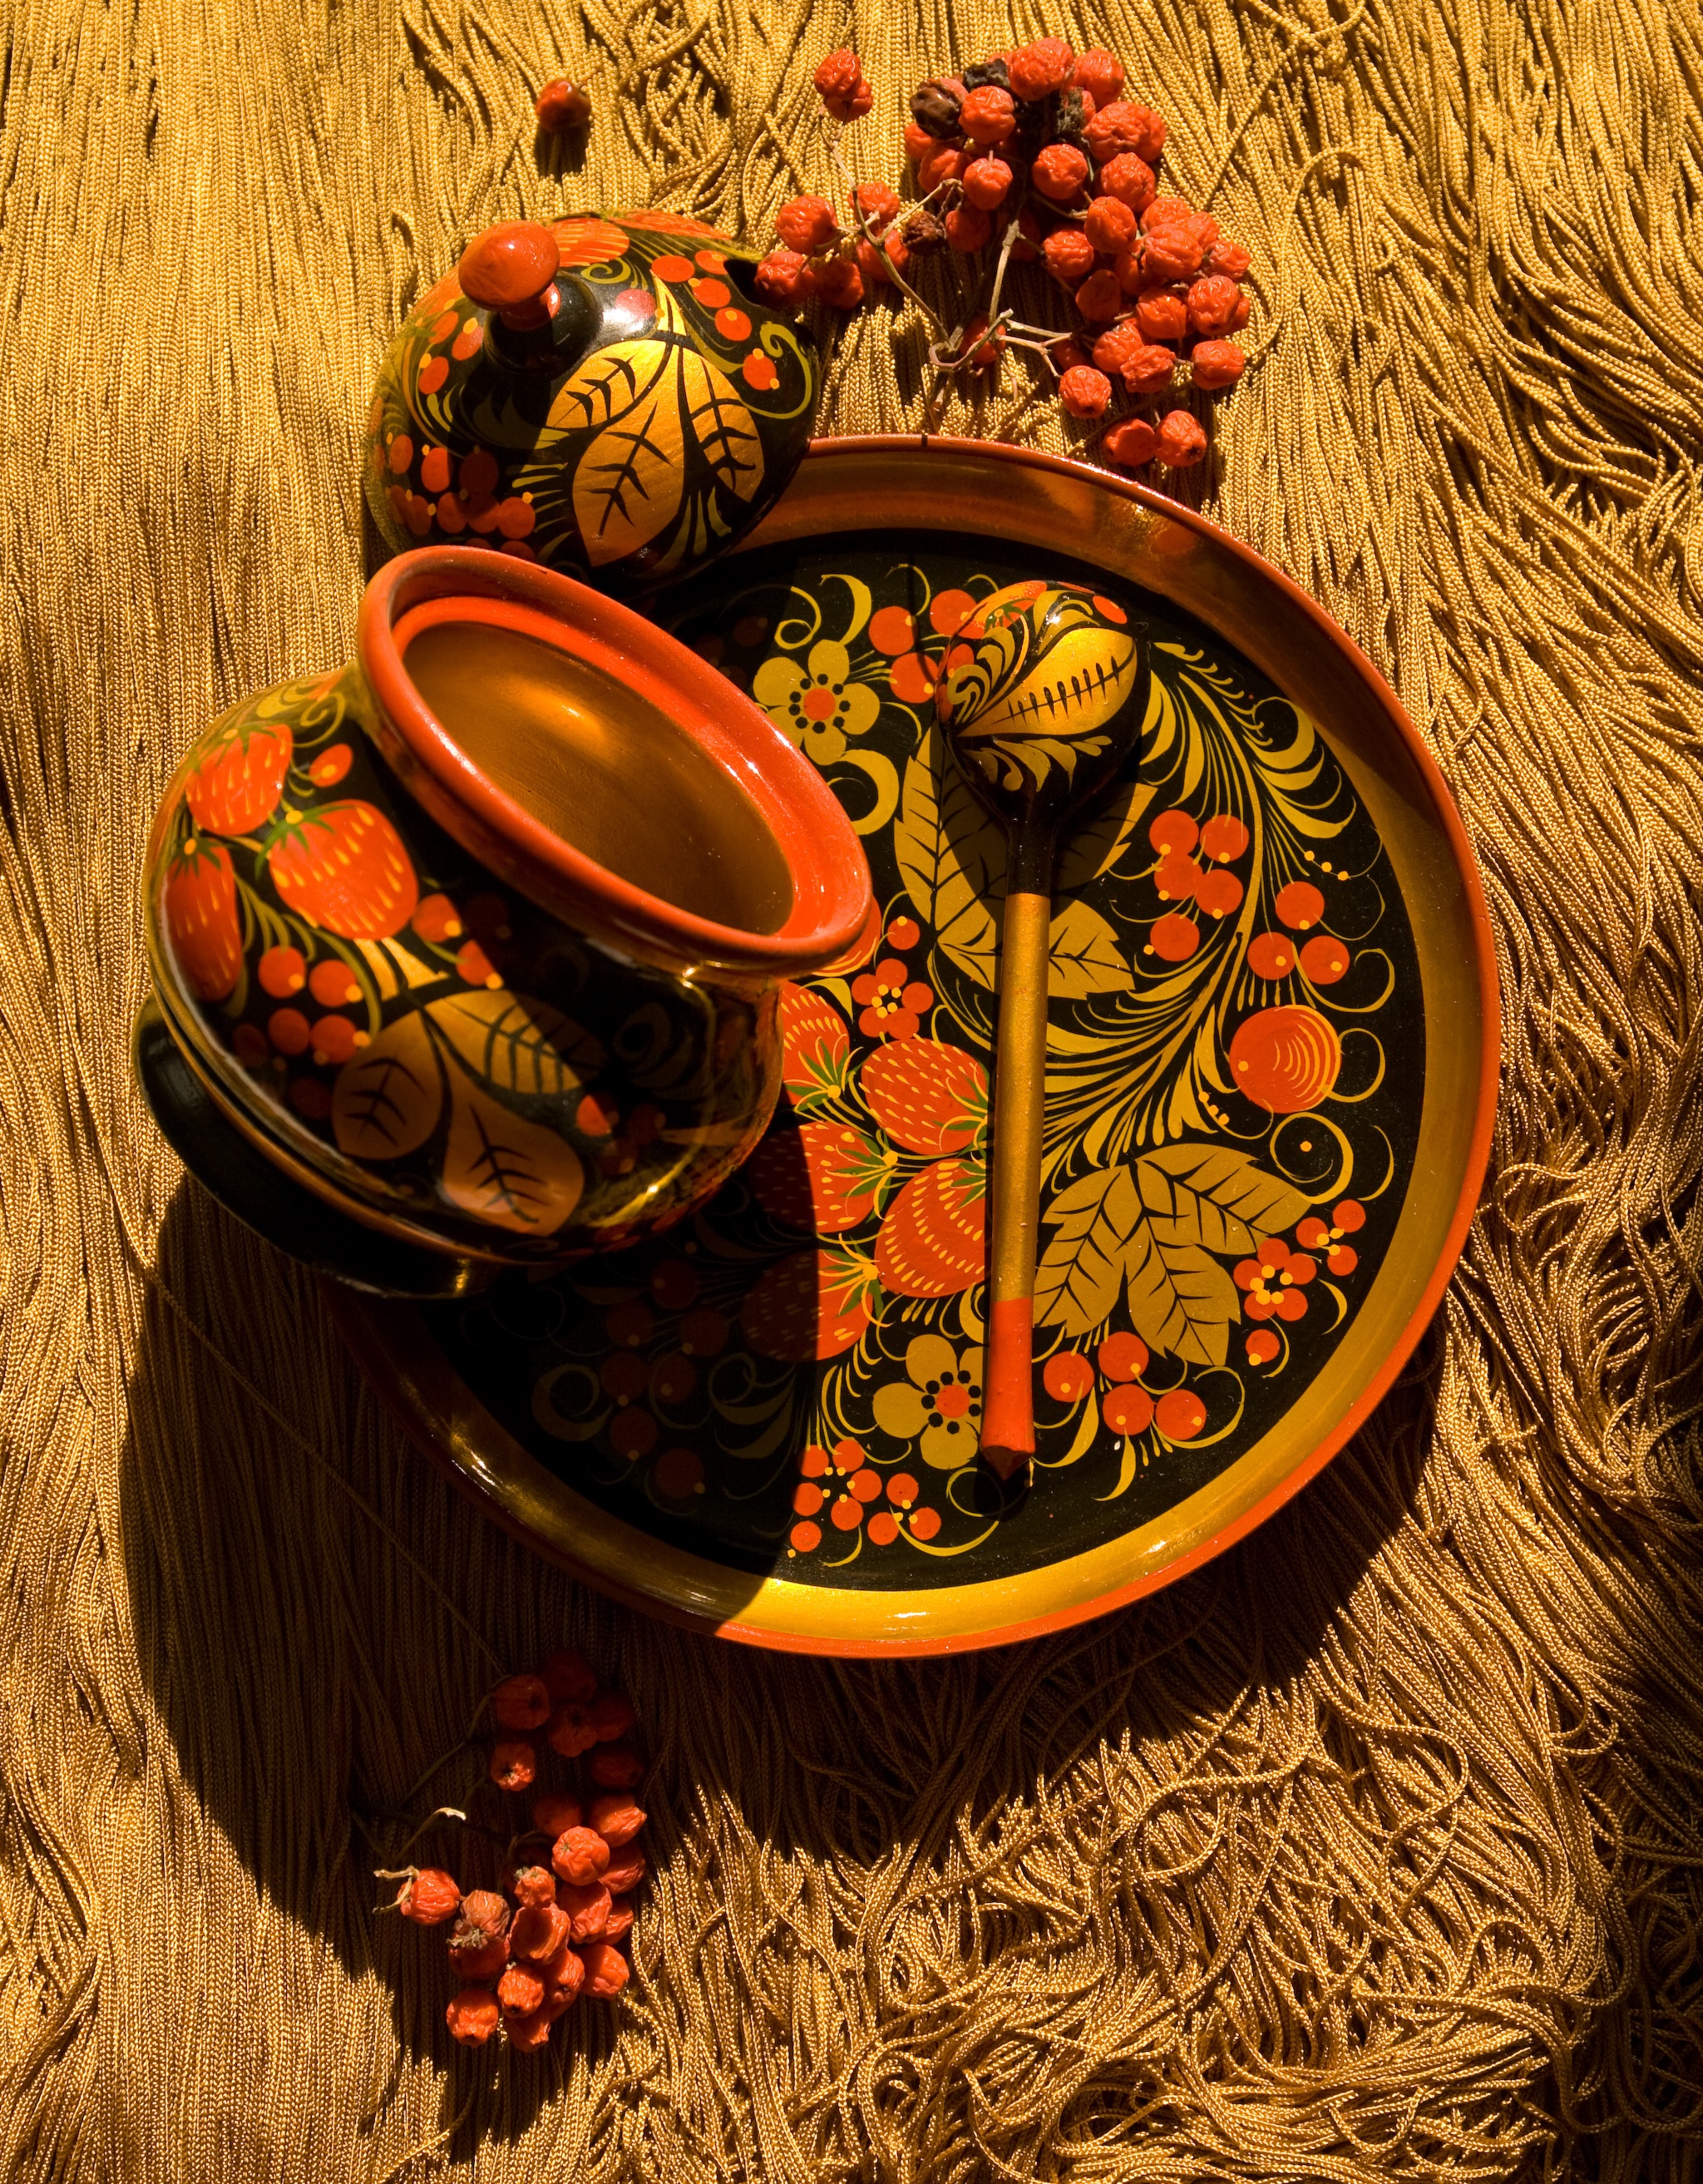
flower, red, colourful, black, still life, artwork, painting, ornament, art, gold, ornate, decorative, carving, gilding, hand made, from russia, kho hloma, traditional craft, hand painted tableware